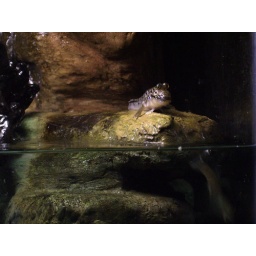
Oswald chasing Lee off his rock... The brown motion blur in the water is Lee diving in! lol